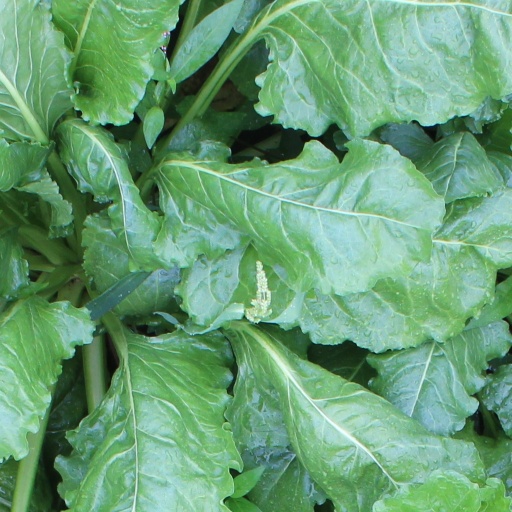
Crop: sugar beet